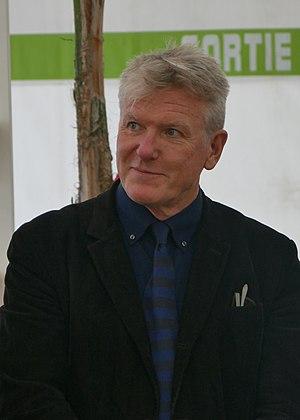
Michael Heffernan au Festival international de géographie 2019 à Saint-Dié-des-Vosges